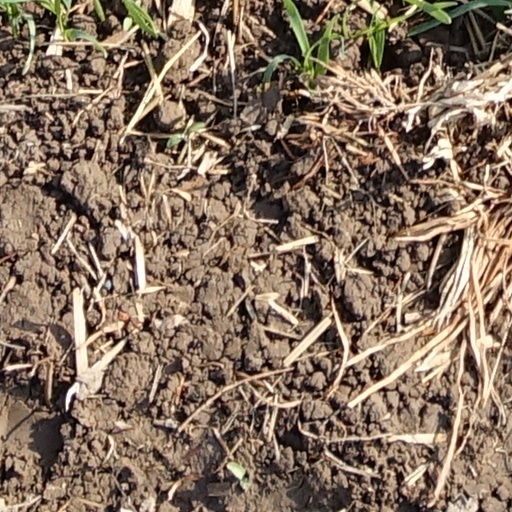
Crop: wheat